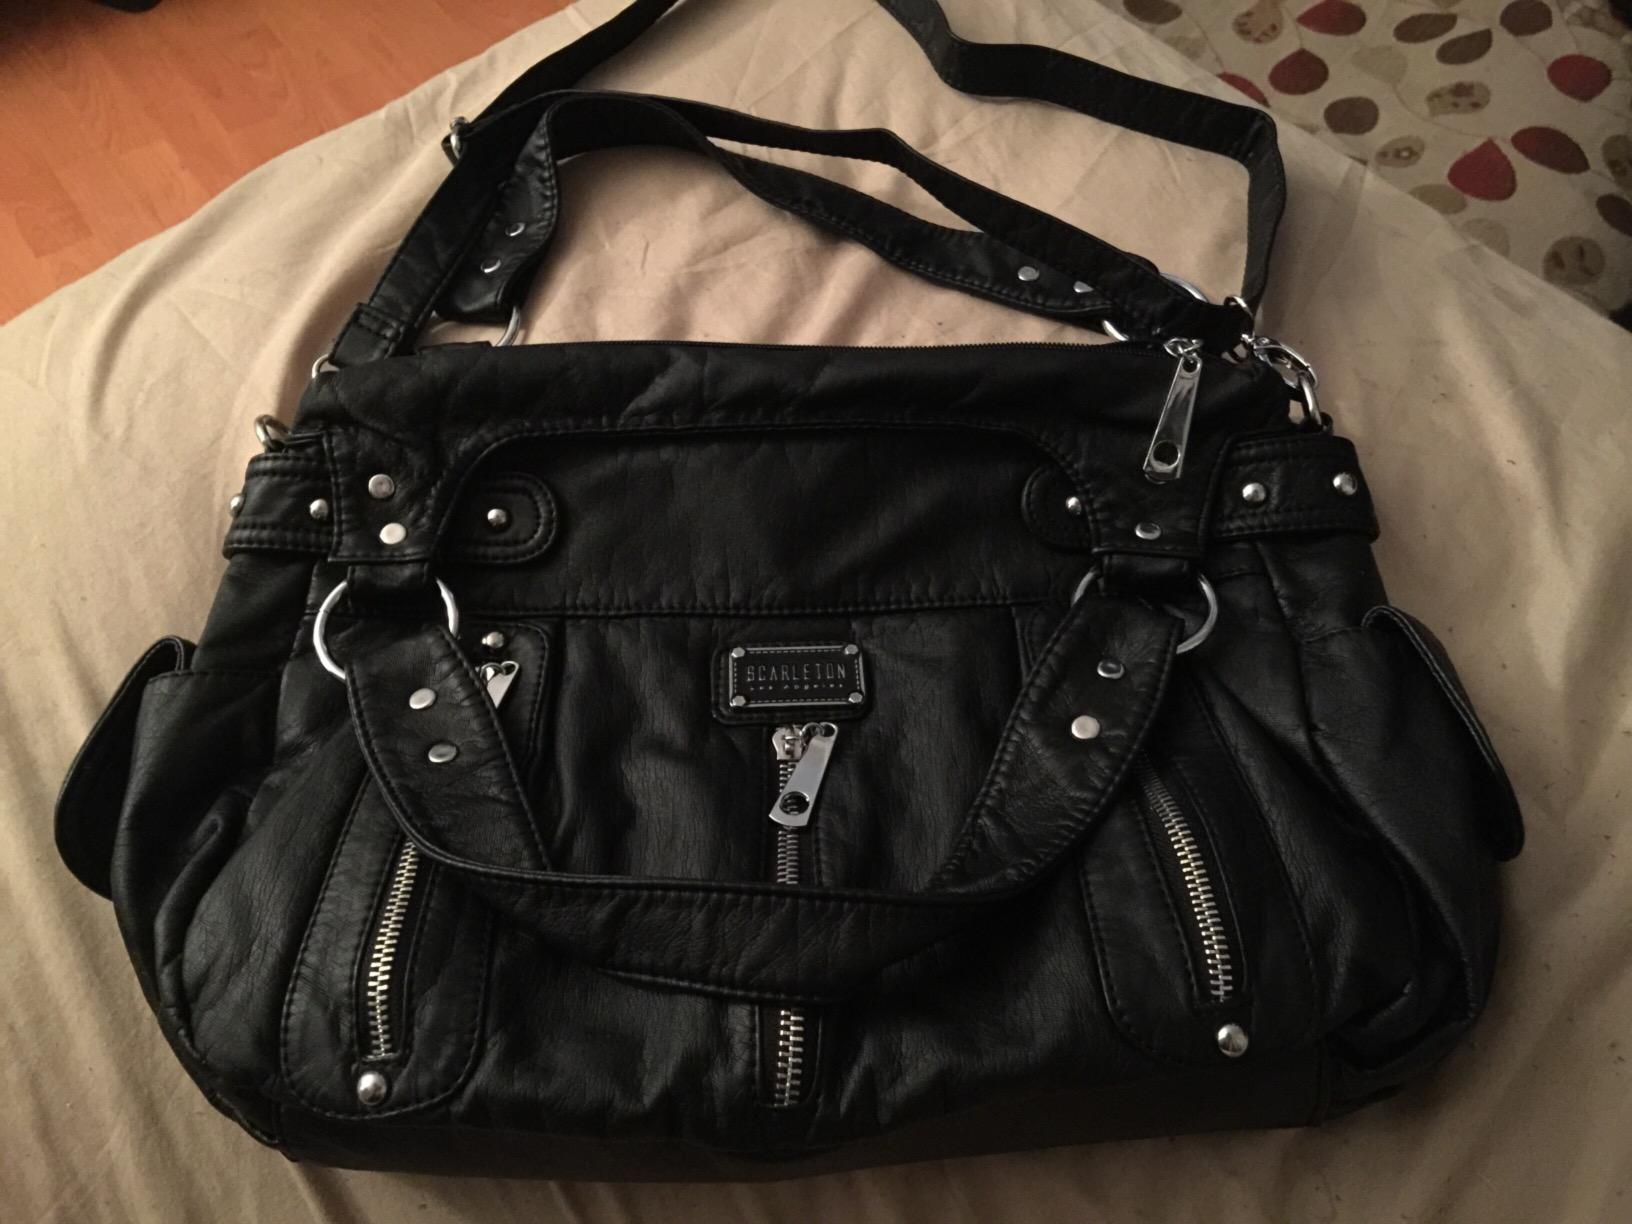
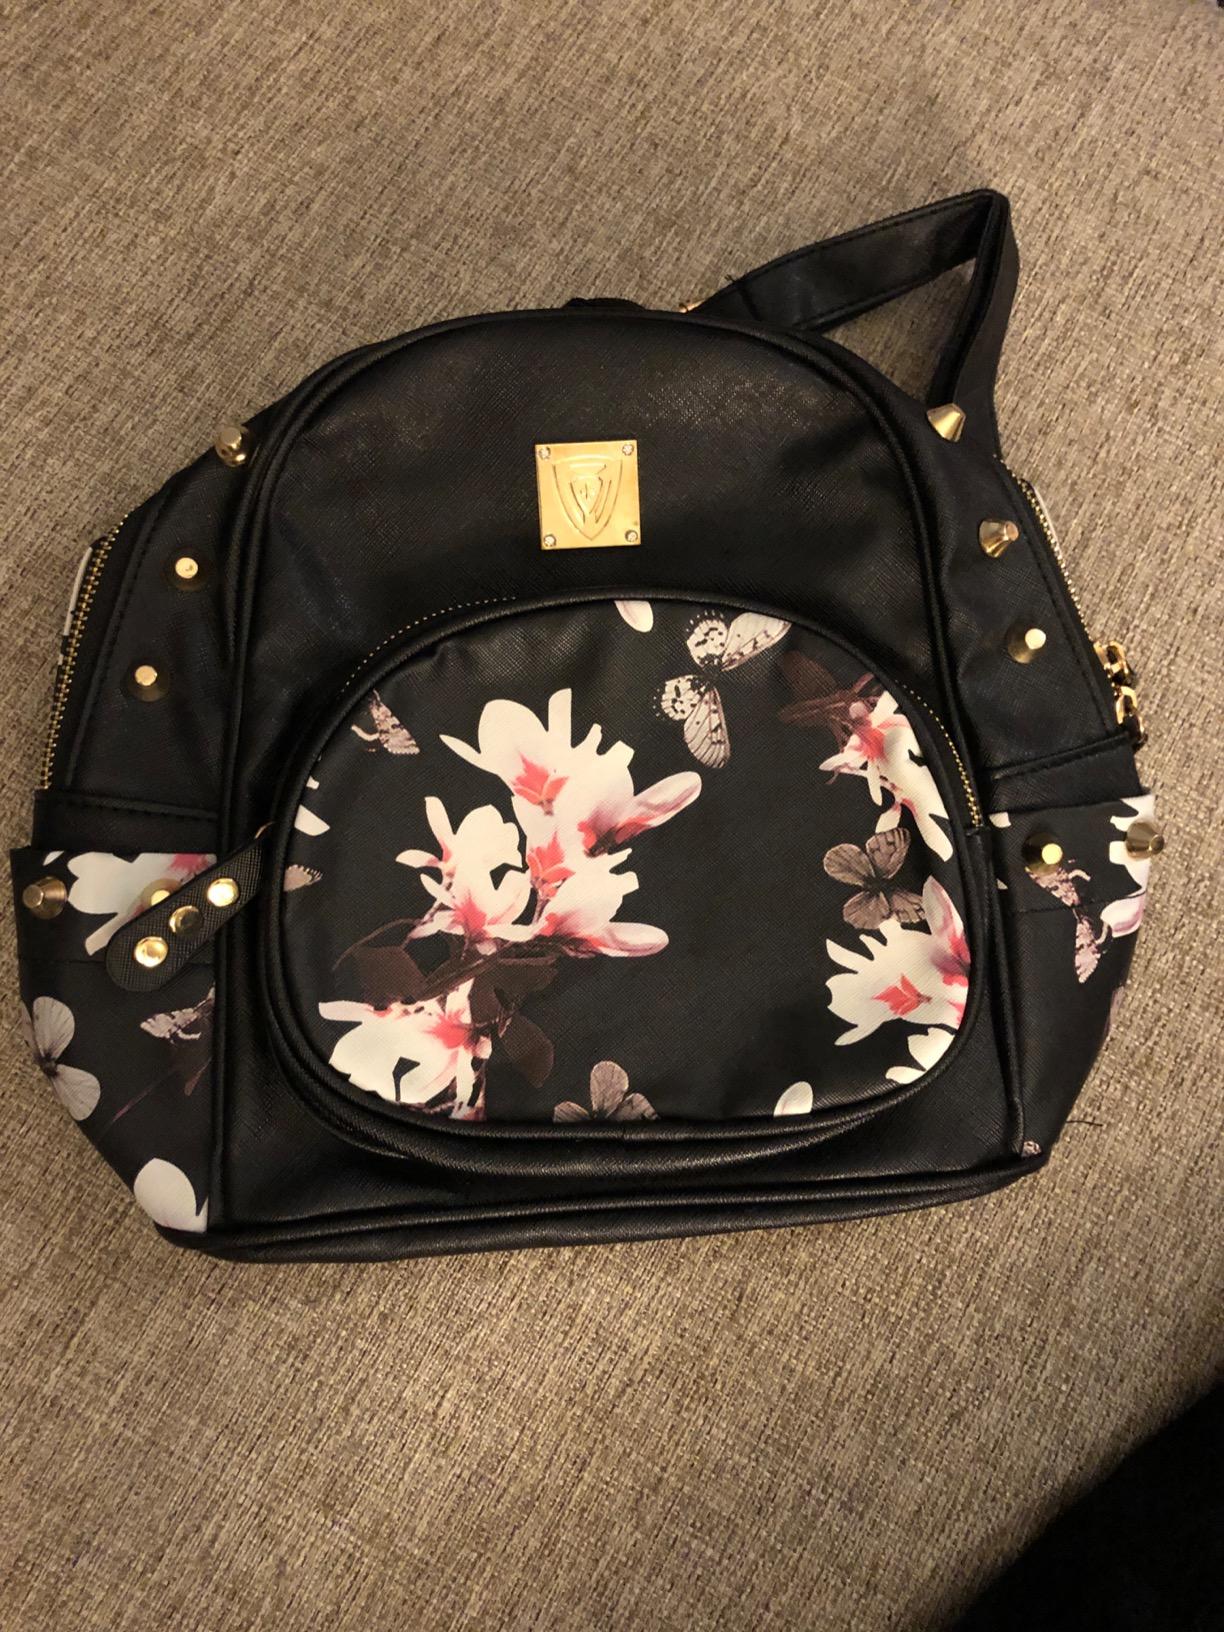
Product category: accessories_handbag
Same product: no